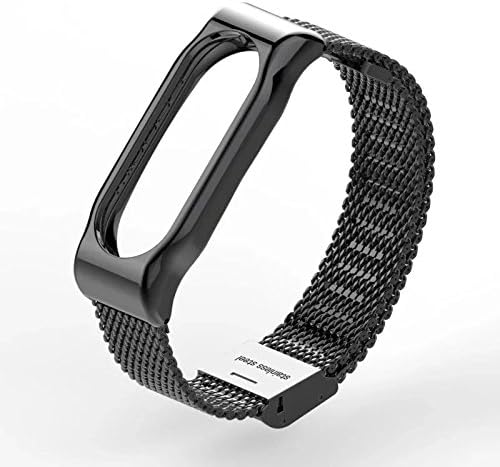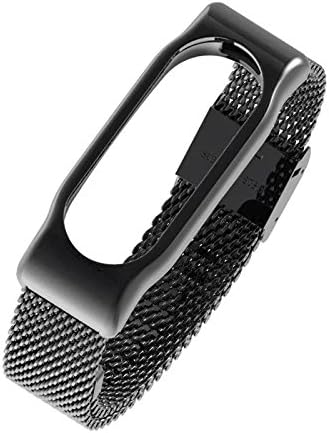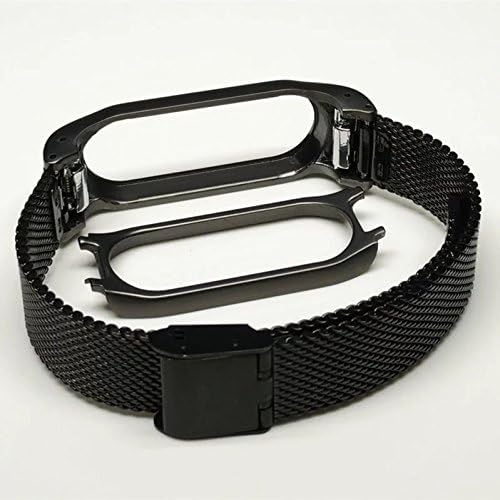
VAN-LUCKY 16CM-22CM Protective Shell for Xiaomi Mi Band 2 Bands Smart Bracelet Accessories(No Tracker)
Category: AMAZON FASHION
high quality smart replacement band for XIAOMI MI Band 2.(No Tracker)  Made of high-quality ,environmental and healthy The cowhide and stainless steel material comfortable to wear.  Screwless simple to use.  Adjustable strap length of 16-22 cm.  Note: No tracker ! only Replacement band Clasps!   Package:  1 X Replacement band
Features: replacement band for XIAOMI MI Band 2.(No Tracker) | Made of high-quality,environmental,waterproof,durable and healthy stainless steel material,Screwless simple to use. | Adjustable strap length of 16-22 cm. | Note: No tracker ! only Replacement bands! | SATISFACTION GUARANTEE: products are 100% guaranteed quality products,please contact us for any quality issue.